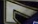
Number: 7